Bowsette

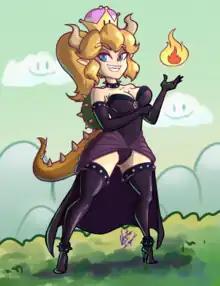
Some fan renditions of the character have added additional details from Bowser's design, such as a spiked tail.

Created by Nintendo in 1985, "Super Mario" is a long running series of platform games. The series primarily revolves around the protagonist, Mario and other playable characters, such as his brother Luigi, rescuing the kidnapped princess Princess Peach from the primary antagonist, Bowser. As the player progresses, they can gather in-game power-up items that let the player character gain new abilities or forms. During a prerecorded Nintendo Direct presentation broadcast in September 2018, Nintendo showcased a trailer for their 'Deluxe' re-release of "New Super Mario Bros. U" for the Nintendo Switch, which featured their character Toadette as a new playable option, and a new power-up exclusively for her, the Super Crown. When picked up, it would transform Toadette into "Peachette", a form that resembled Princess Peach but with Toadette's hairstyle and other distinctive features.